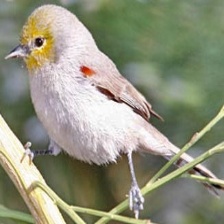
Species: VERDIN
Scientific name: AURIPARUS FLAVICEPS